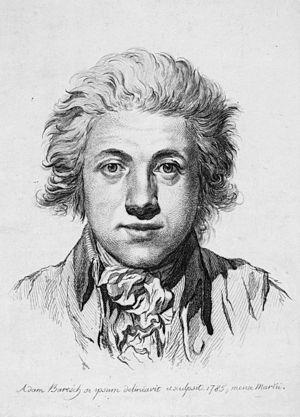
Johann Adam Bernhard von Bartsch, né à Vienne le 17 aout 1757 et mort à Hietzing le 21 aout 1821, est un artiste et écrivain autrichien qui a été également imprimeur, aquafortiste et graveur.
Les gravures de Rembrandt sont l'ensemble de la production de Rembrandt comme graveur. Grand maître de l'eau-forte du XVIIᵉ siècle, il s'appuie également sur d'autres techniques telles que la pointe sèche et le burin pour effectuer des retouches.